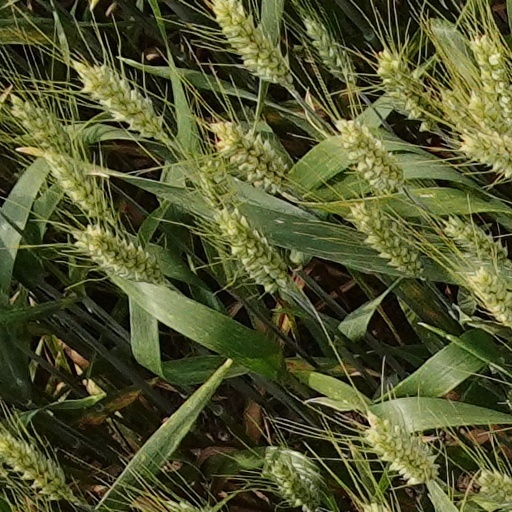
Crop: wheat